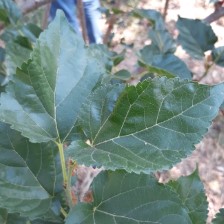
Variety: ChiangMai60